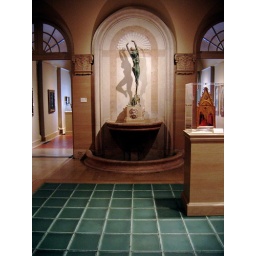
The glass dance floor had electric lights below it -- very fancy in the 1920s!